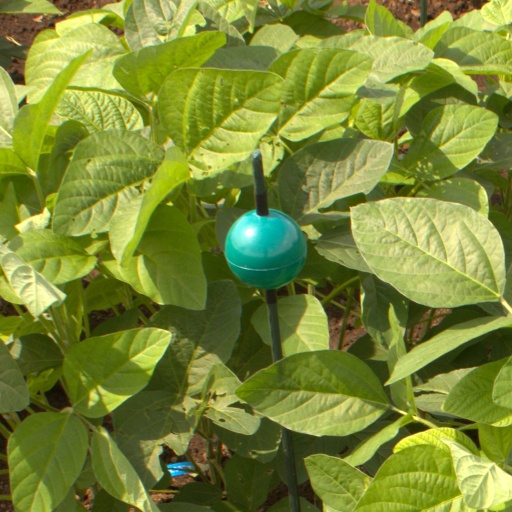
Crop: soybean